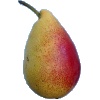
Label: Pear 2